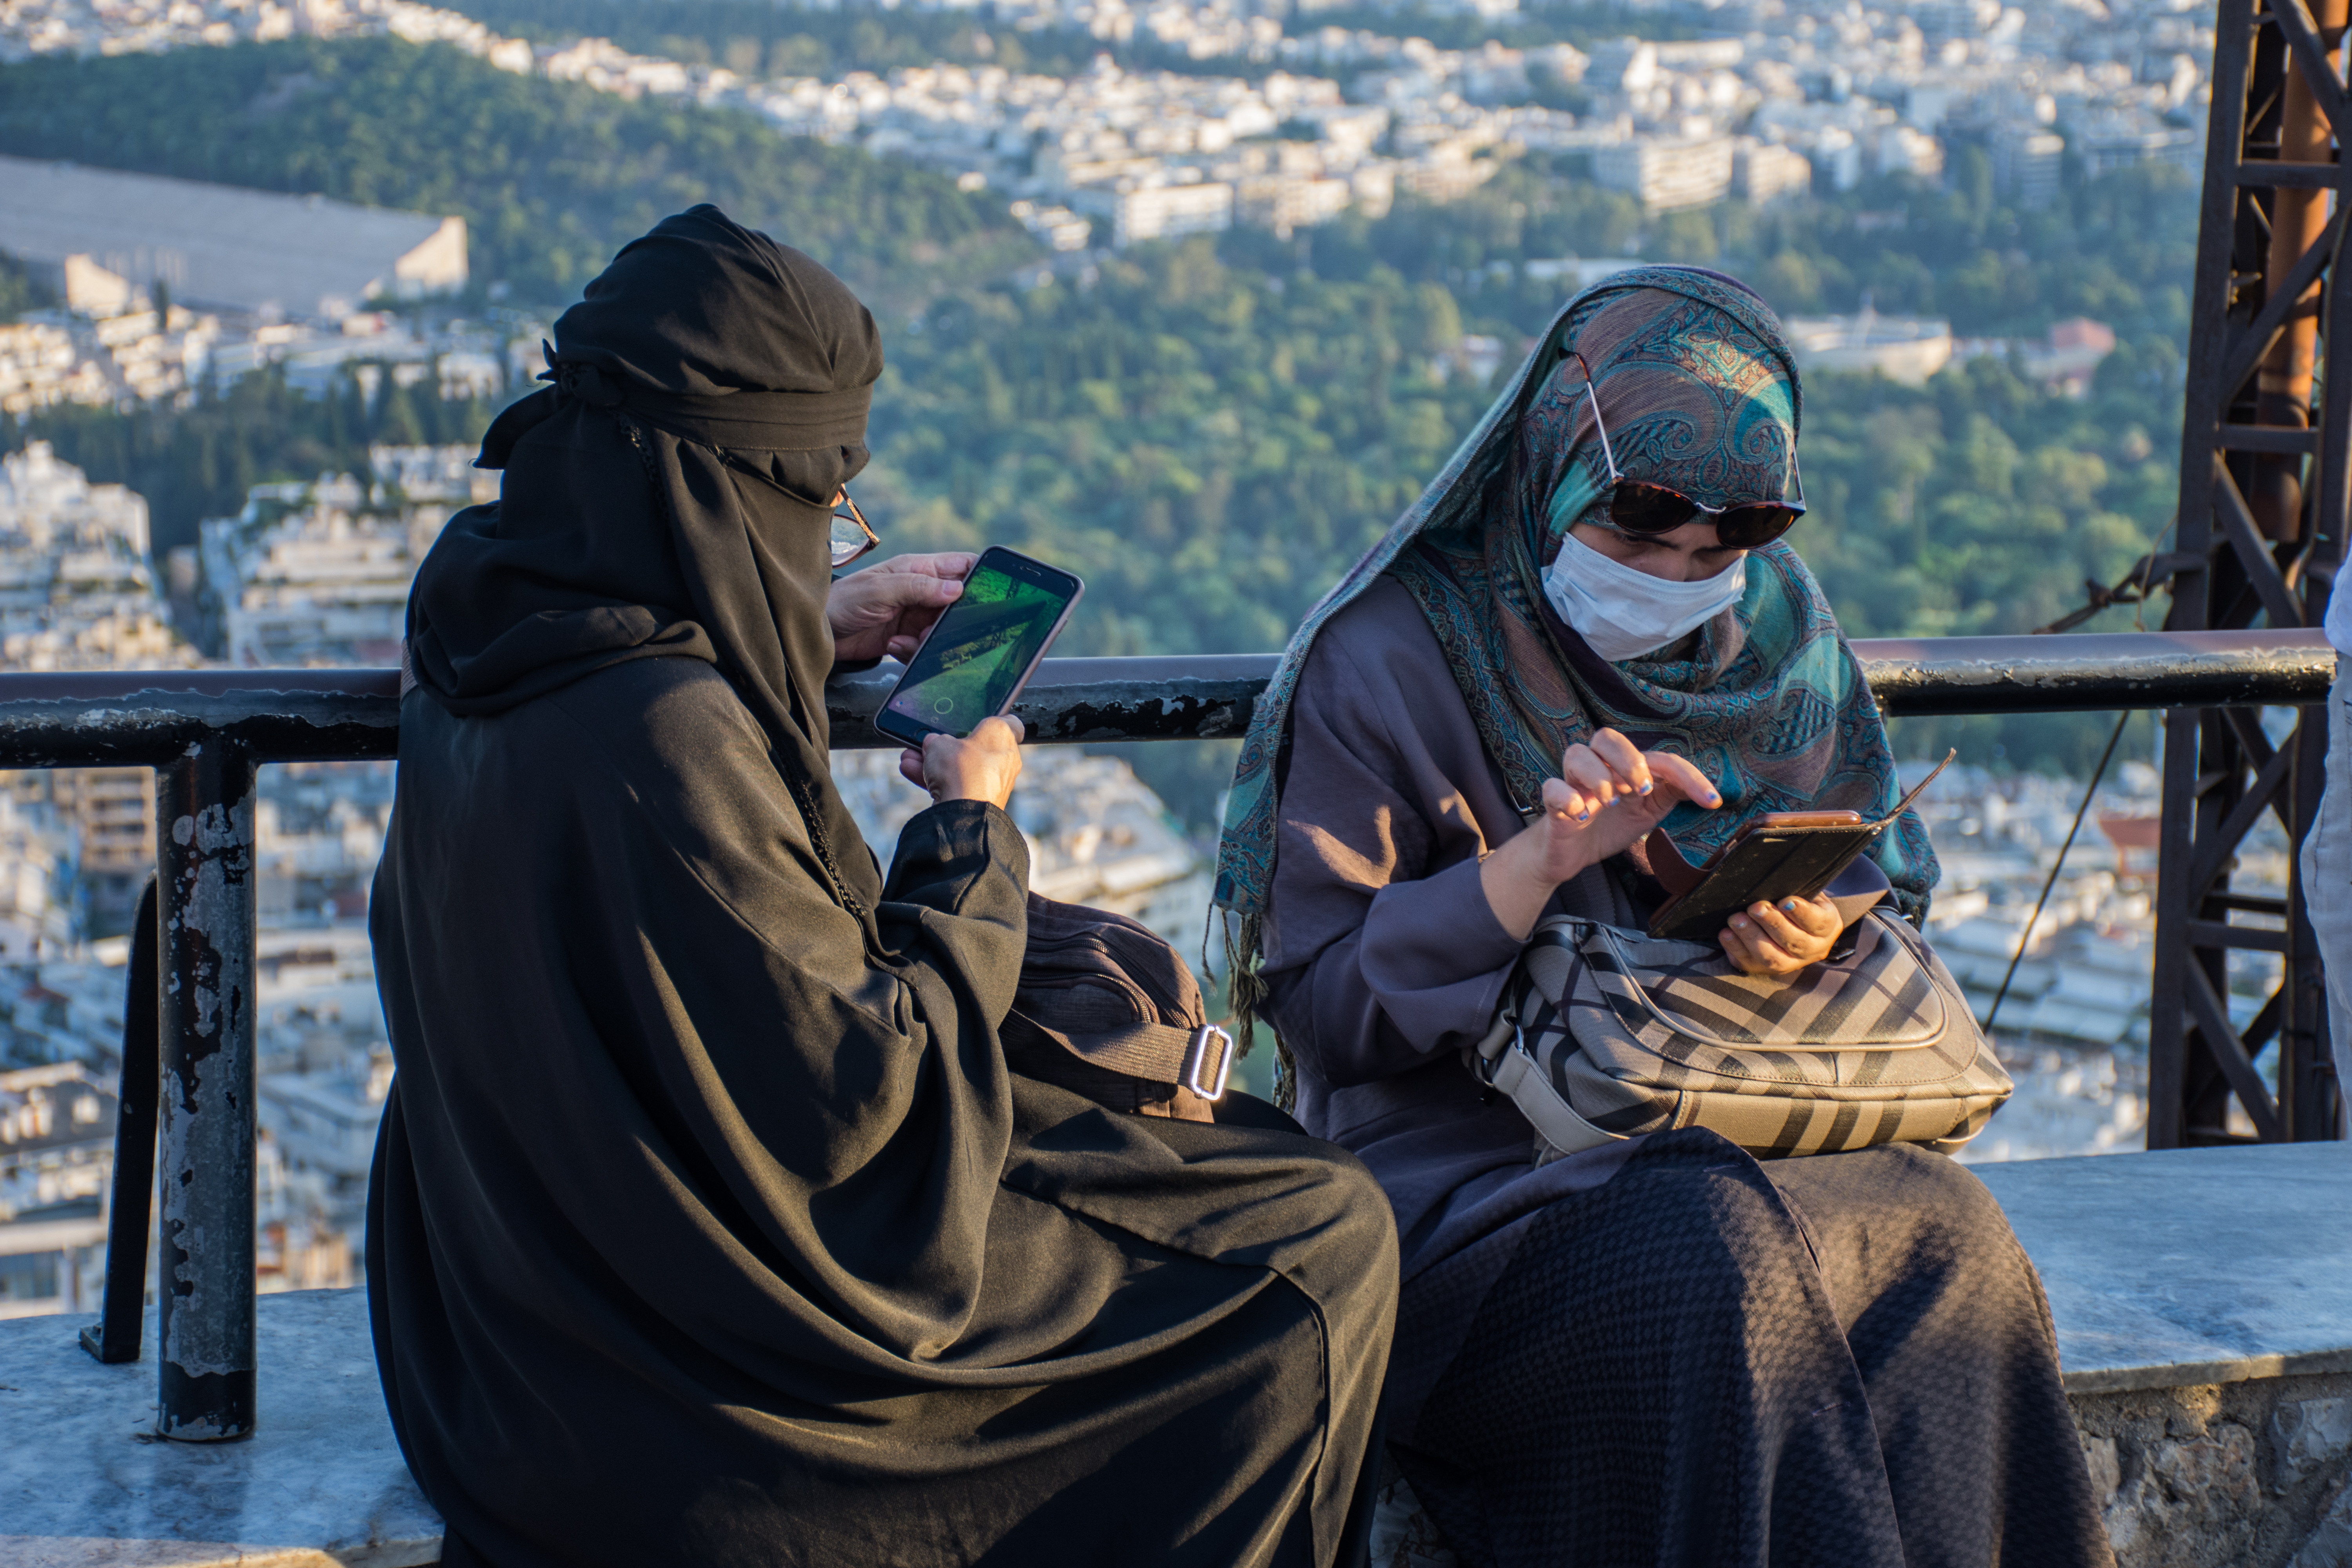
women, culture, people, dress, contrast, street photo, muslim, islam, smartphone, connected, niqab, portrait, custom, belief, winter, snow, temple, tree, girl, recreation, fun